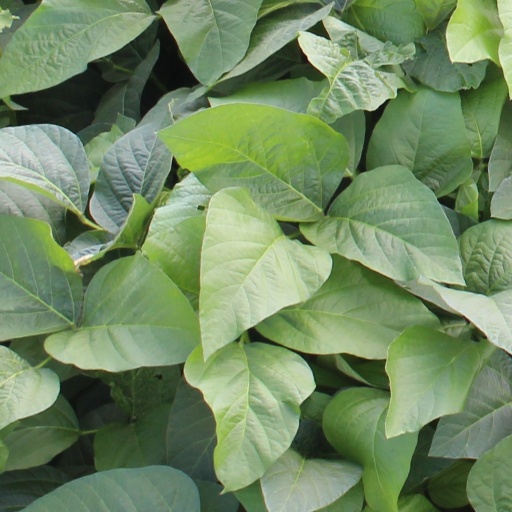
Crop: soybean